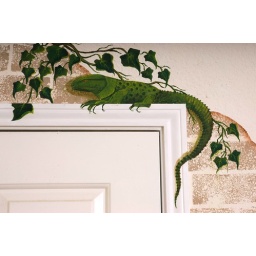
Iguana mural over bedroom door in master bedroom.